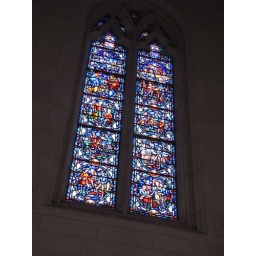
Valley Forge / George Washington Memorial Chapel / stained glass window in Patriot Tower